Renzo Giovampietro

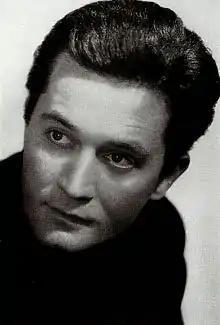

Renzo Giovampietro (23 June 1924 – 10 March 2006) was an Italian actor, theatre director and playwright.